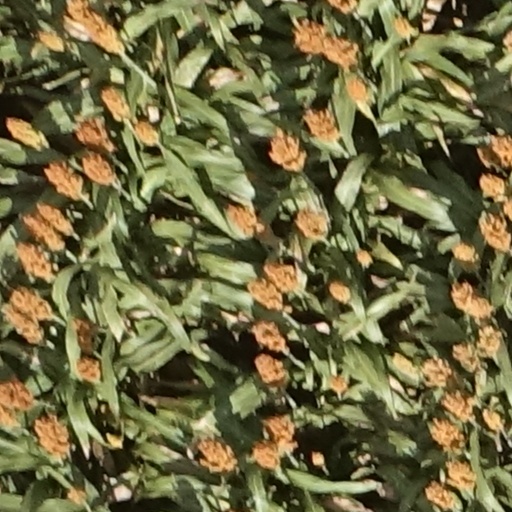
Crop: sorghum